Vestland

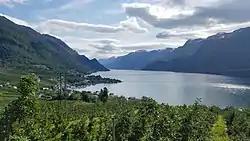
Hardanger is one of Norway's most important sources of fruit, providing about 40% of Norway's fruit production, including apples, plums, pears, cherries, and redcurrants.

Vestland is located on the western coast of Norway. It is split up by several long, deep fjords including the Nordfjorden, Sognefjorden, and Hardangerfjorden, some of Norway's most notable fjords and great tourist attractions. About half of the Hardangervidda National Park is in the county. It also includes the Jostedal, Folgefonna, and Hardangerjøkulen glaciers. The county also includes many well-known waterfalls, such as Vøringsfossen, Brudesløret and Stykkjedalsfossen. Ramnefjellsfossen (previously called Utigardfossen) is the tallest in Norway and third tallest in the world and Vettisfossen is one of Norway's highest waterfalls with a vertical drop of . Both are located in the Jotunheimen mountains.